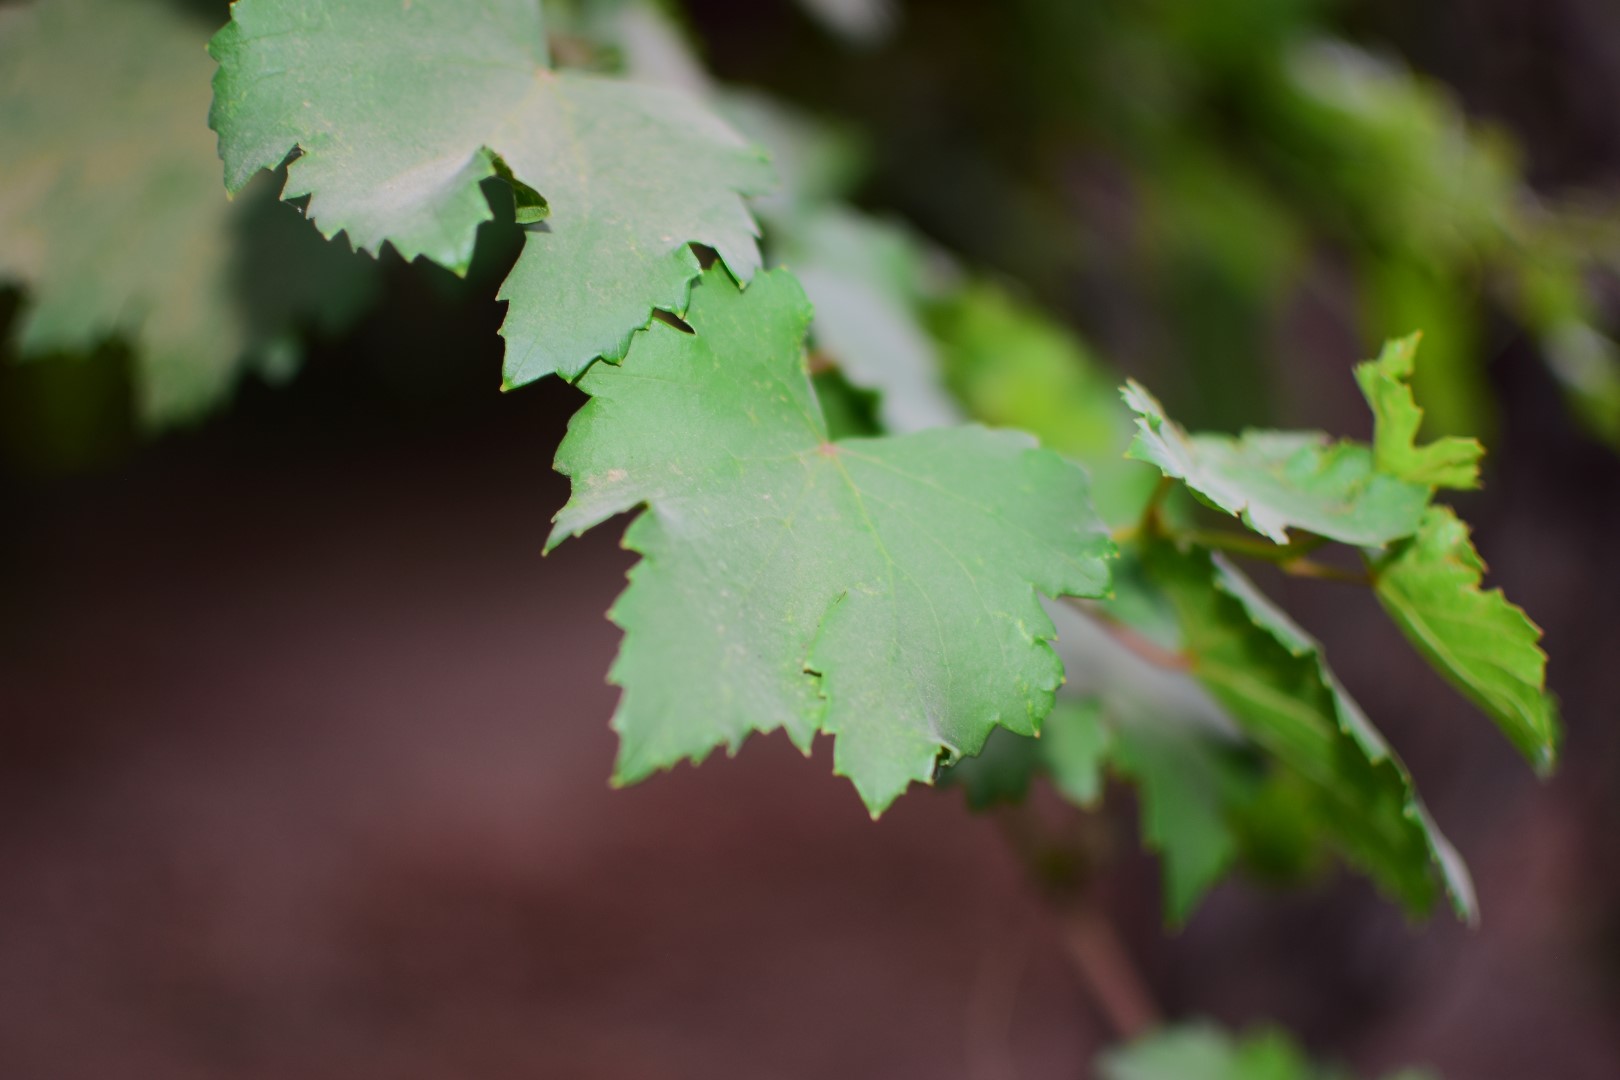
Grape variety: Kamali